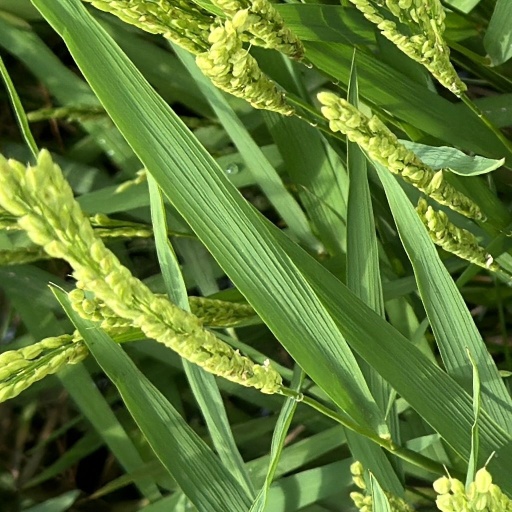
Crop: rice